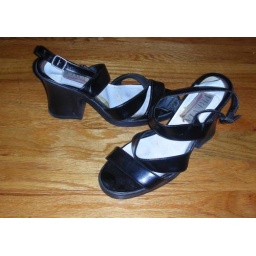
I walked home over the 59th Street Bridge in these shoes on 9/11/01.